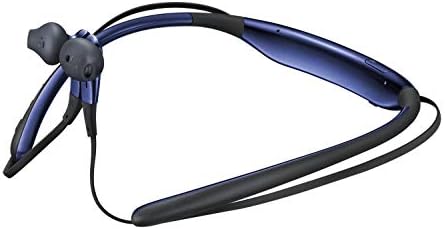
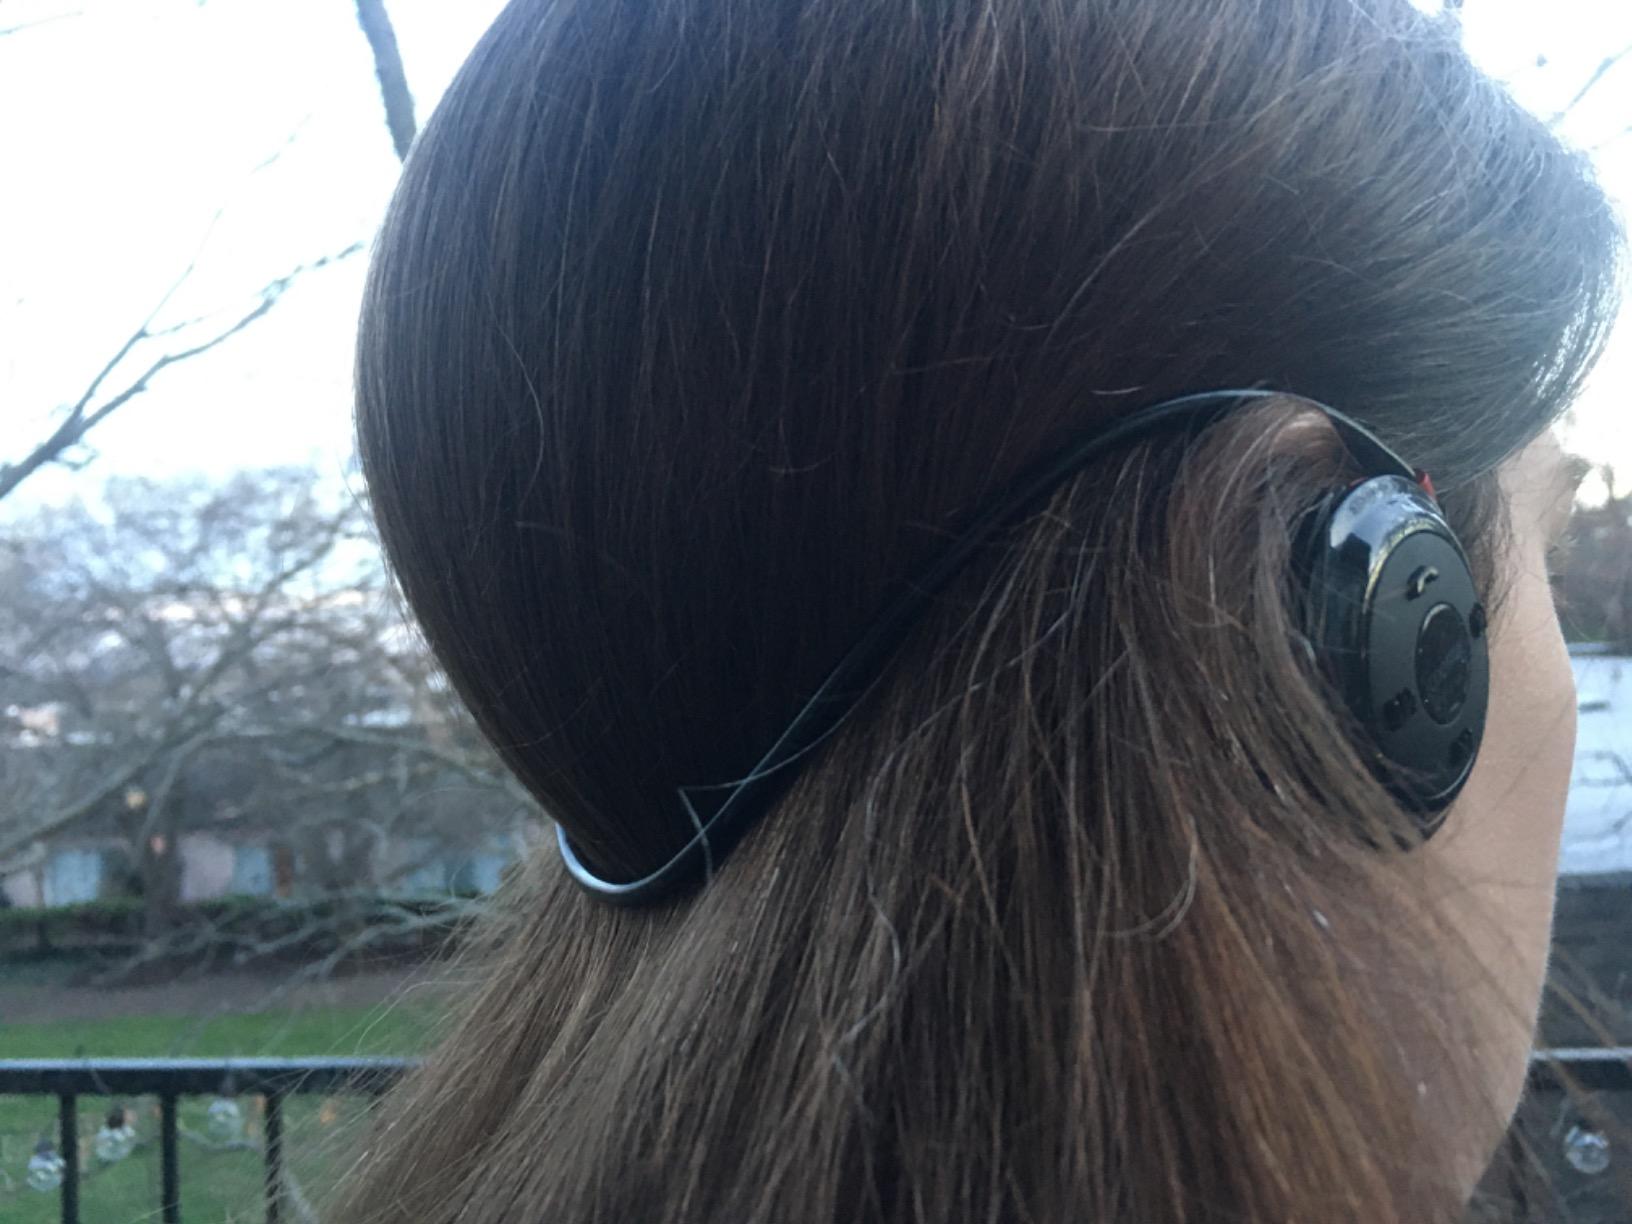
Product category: headphones
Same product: no